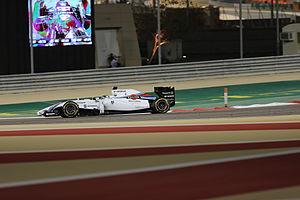
Felipe Massa sur la Williams FW36 au Grand Prix de Bahreïn 2014
Le Grand Prix automobile de Bahreïn 2014, disputé le 6 avril 2014 sur le circuit international de Sakhir à Sakhir, est la 900ᵉ épreuve du championnat du monde de Formule 1 courue depuis 1950 et la troisième manche championnat 2014. Pour célébrer les dix ans du Circuit international de Sakhir, l'épreuve est exceptionnellement disputée de nuit.